Purple Hearts (1984 film)

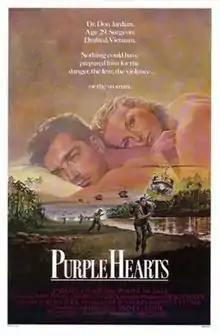
Theatrical release poster

Purple Hearts is a 1984 war film directed by Sidney J. Furie and starring Ken Wahl and Cheryl Ladd. The screenplay concerns a Navy surgeon and a Navy nurse who fall in love while serving in Vietnam during the war. Their affection for one another provides a striking contrast to the violence of warfare.